Museo internazionale e biblioteca della musica

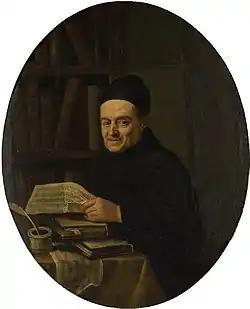
Portrait of Padre Gianbattista Martini. Author: Angelo Crescimbeni, 1770.

The original core of the museum's musical collections is credited to the Conventual Franciscan friar, Giovanni Battista Martini (Bologna, April 24, 1706—August 3, 1784), an 18th-century music scholar and collector, a theorist and composer, and a teacher of counterpoint. Johann Christian Bach and Wolfgang Amadé Mozart were among his students.